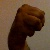
The image shows a hand gesture representing the letter 'M' in Indian Sign Language.